Herbert Osbaldeston Duncan

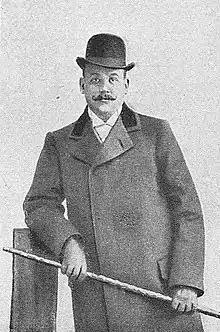
H. O. Duncan

Herbert Osbaldeston Duncan (1862–1945) was an English racing bicyclist, journalist, and pioneer of the British automobile industry. Duncan became interested in cycling during his time at Taplow College, and in 1878 he joined the Belgrave Bicycle Club determined to make a career in the sport. He became a well-known cycling journalist and later founded the "Motor Review".